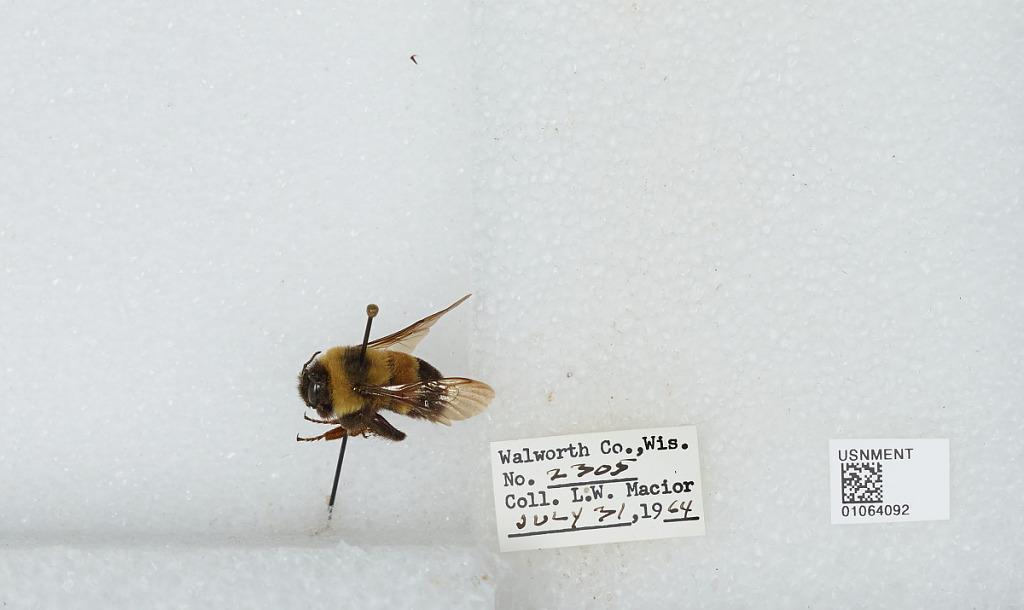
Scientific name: Bombus (Bombus) affinis Cresson
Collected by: L. Macior
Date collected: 1964-7-31
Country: United States
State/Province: Wisconsin
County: Walworth
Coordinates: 42.67, -88.54